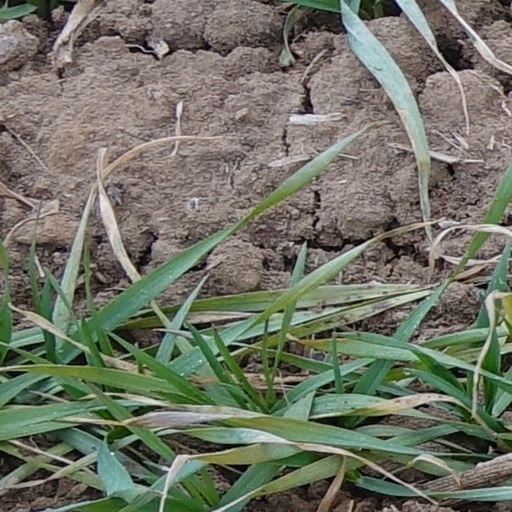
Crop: wheat